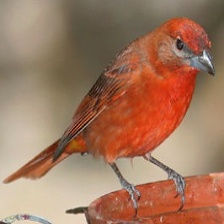
Species: HEPATIC TANAGER
Scientific name: PIRANGA FLAVA